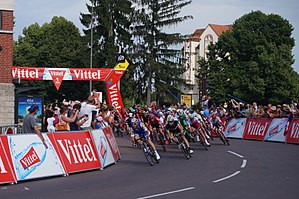
Tour de France 2017
Tour de France 2017 var den 104. udgave af cykelløbet Tour de France. Løbet startede i Düsseldorf, 12 år efter løbet sidst besøgte Tyskland, og 30 år efter løbet sidst startede i Tyskland. På vej mod Frankrig gik løbet også gennem Belgien og Luxembourg. For første gang i 25 år, var alle fem bjergkæder i fastlands-Frankrig med. Der var kun to individuelle enkeltstarter på i alt 36,5 km. Den samlede vinder blev britiske Chris Froome fra Team Sky, der vandt løbet for 4. gang i karrieren.